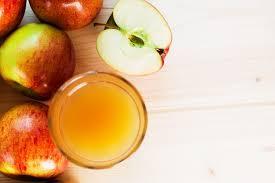
Label: apples